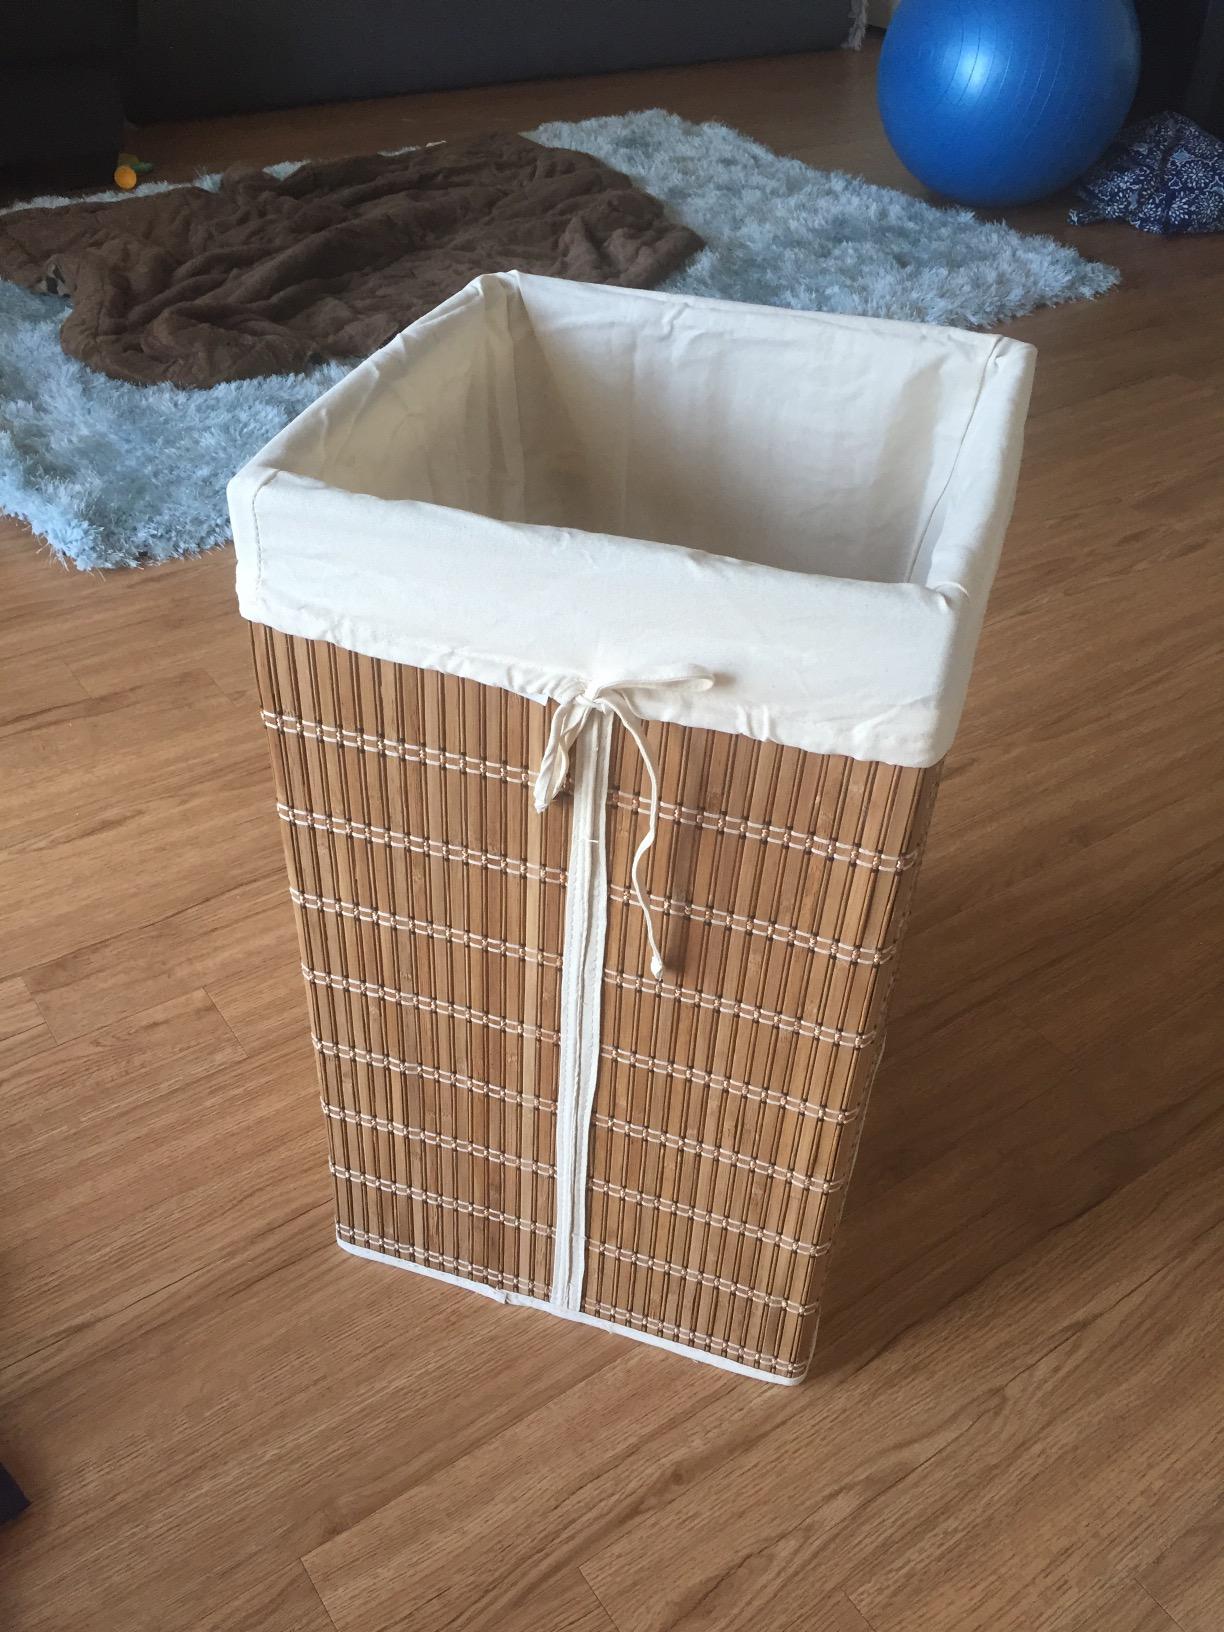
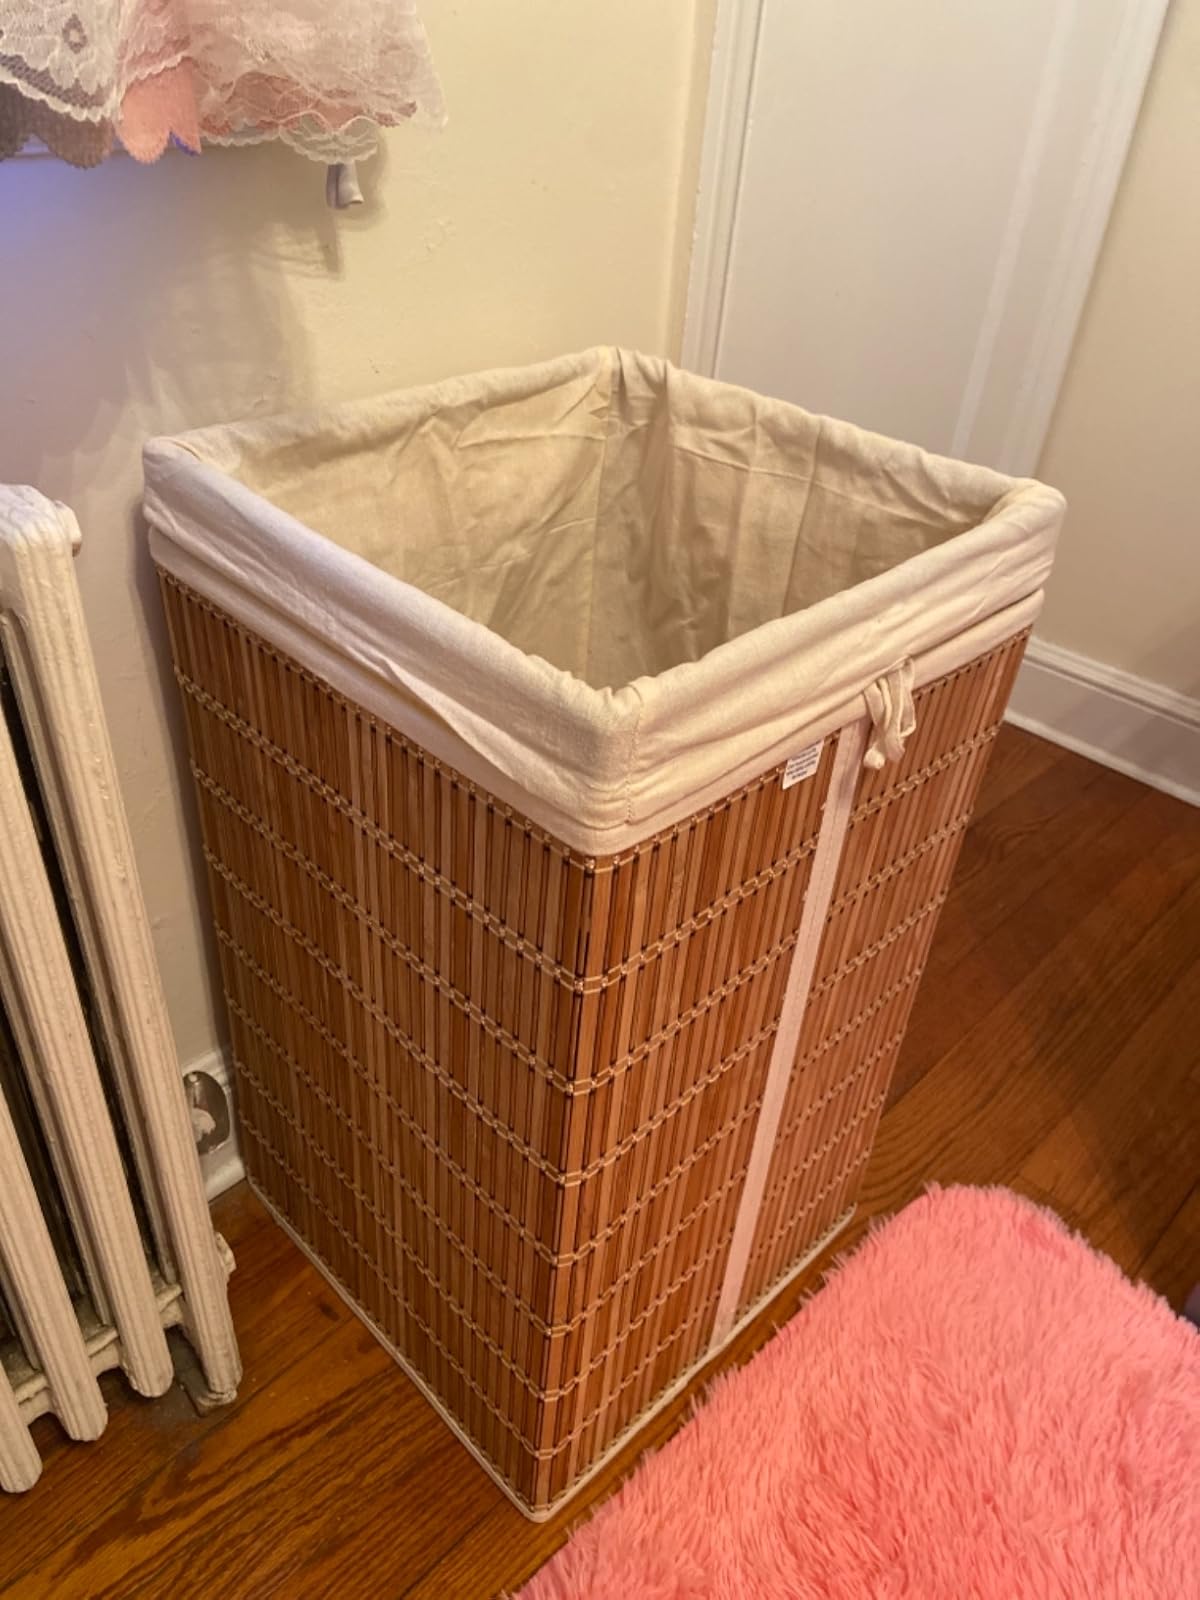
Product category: items_hamper
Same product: yes